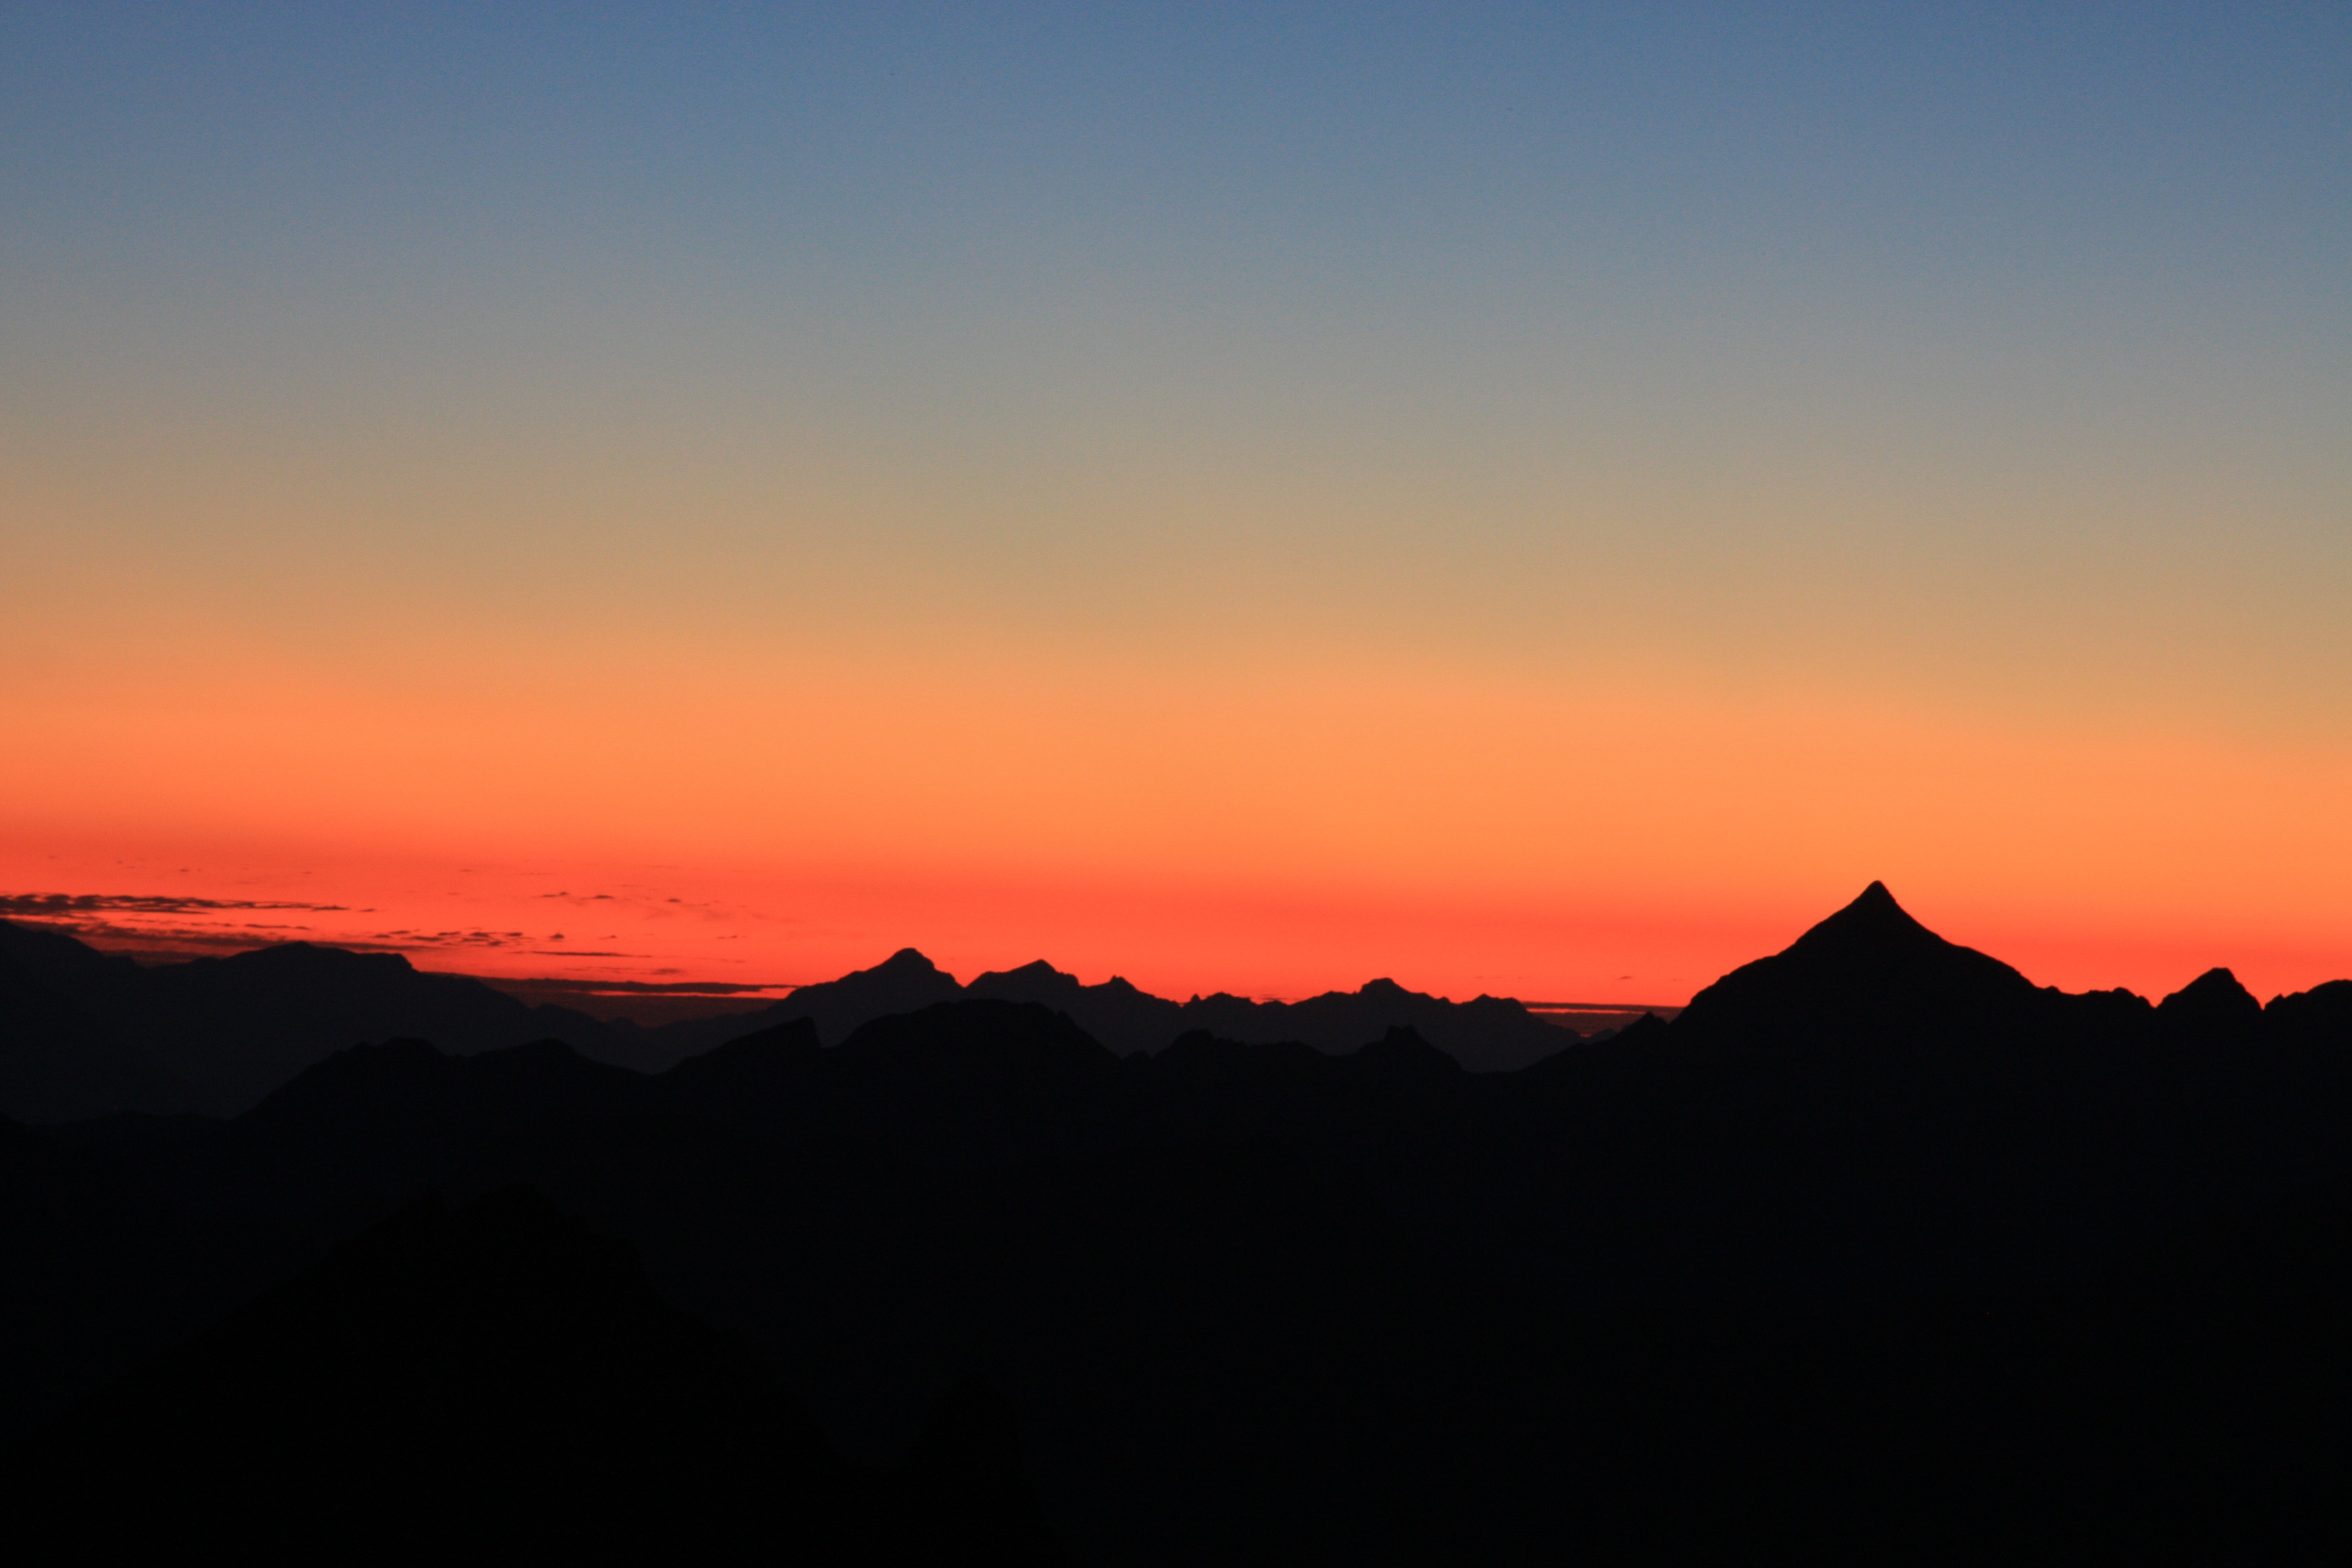
landscape, nature, horizon, mountain, cloud, sky, sun, sunrise, sunset, sunlight, morning, hill, dawn, atmosphere, mountain range, dusk, evening, twilight, orange, red, alpine, blue, austria, mountains, plateau, mood, styria, ennstal, abendstimmung, schladming, tauern, afterglow, evening sky, landform, atmospheric phenomenon, mountainous landforms, red sky at morning, reiteralm, pitzer, markus